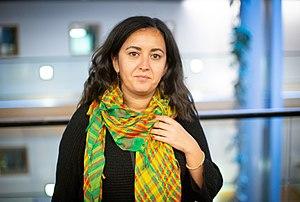
Leïla Chaibi est une femme politique française née à Dijon le 5 octobre 1982. Aux élections européennes de 2019, elle est élue au Parlement européen sur la liste La France insoumise menée par Manon Aubry.